Marc Bernier

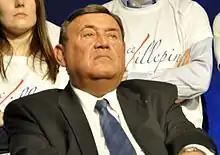

Marc Bernier (born 19 April 1943 in Le Mans) was a member of the 13th National Assembly of France, until 19 June 2012. He represented the Mayenne department, and is a member of the Union for a Popular Movement.